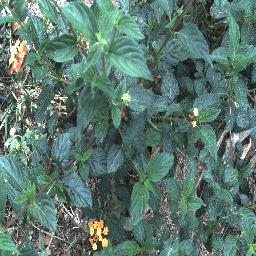
Label: lantana